181st (Airlanding) Field Ambulance

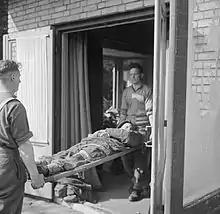
Stretcher bearers and casualty during the Battle of Arnhem.

By 20 September day four of the operation, the divisions medical services at Oosterbeek consisted of the 181st, and around forty men including the two surgical teams from the 133rd (Parachute) Field Ambulance of the 4th Parachute Brigade. However, during a German assault at 10:00 one of the outlying dressing stations with around 400 wounded, manned by the survivors of 133rd was captured. The walking wounded and most of the medics, excepting the surgical teams were taken away as prisoners of war At the Hotel Schoonhord the MDS was subjected to mortaring and some of the 300 casualties there were wounded for a second time, and the hotel was also captured. The surgical teams at the Taffelberg had continued to operate through the bombardment. But by 15:00 the surgical teams and No. 5 Section which were the only part of the MDS that had not been captured by the advancing Germans. That evening a counter-attack by the 4th Parachute Brigade liberated the Hotel Schoonhord and some of the remaining wounded were moved further inside the divisional perimeter.